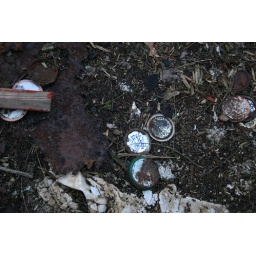
clarence newton road - near blowing rock - january 1 2009